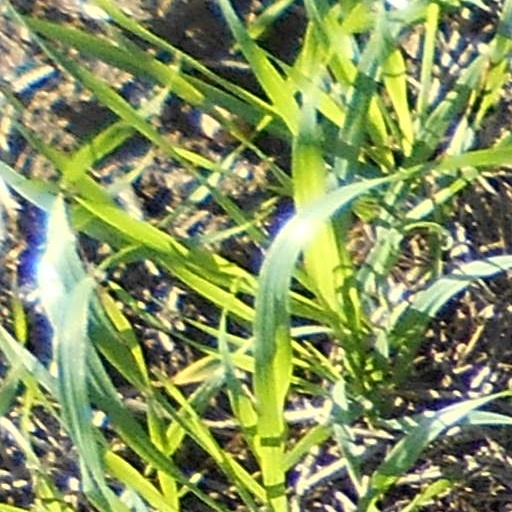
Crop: wheat